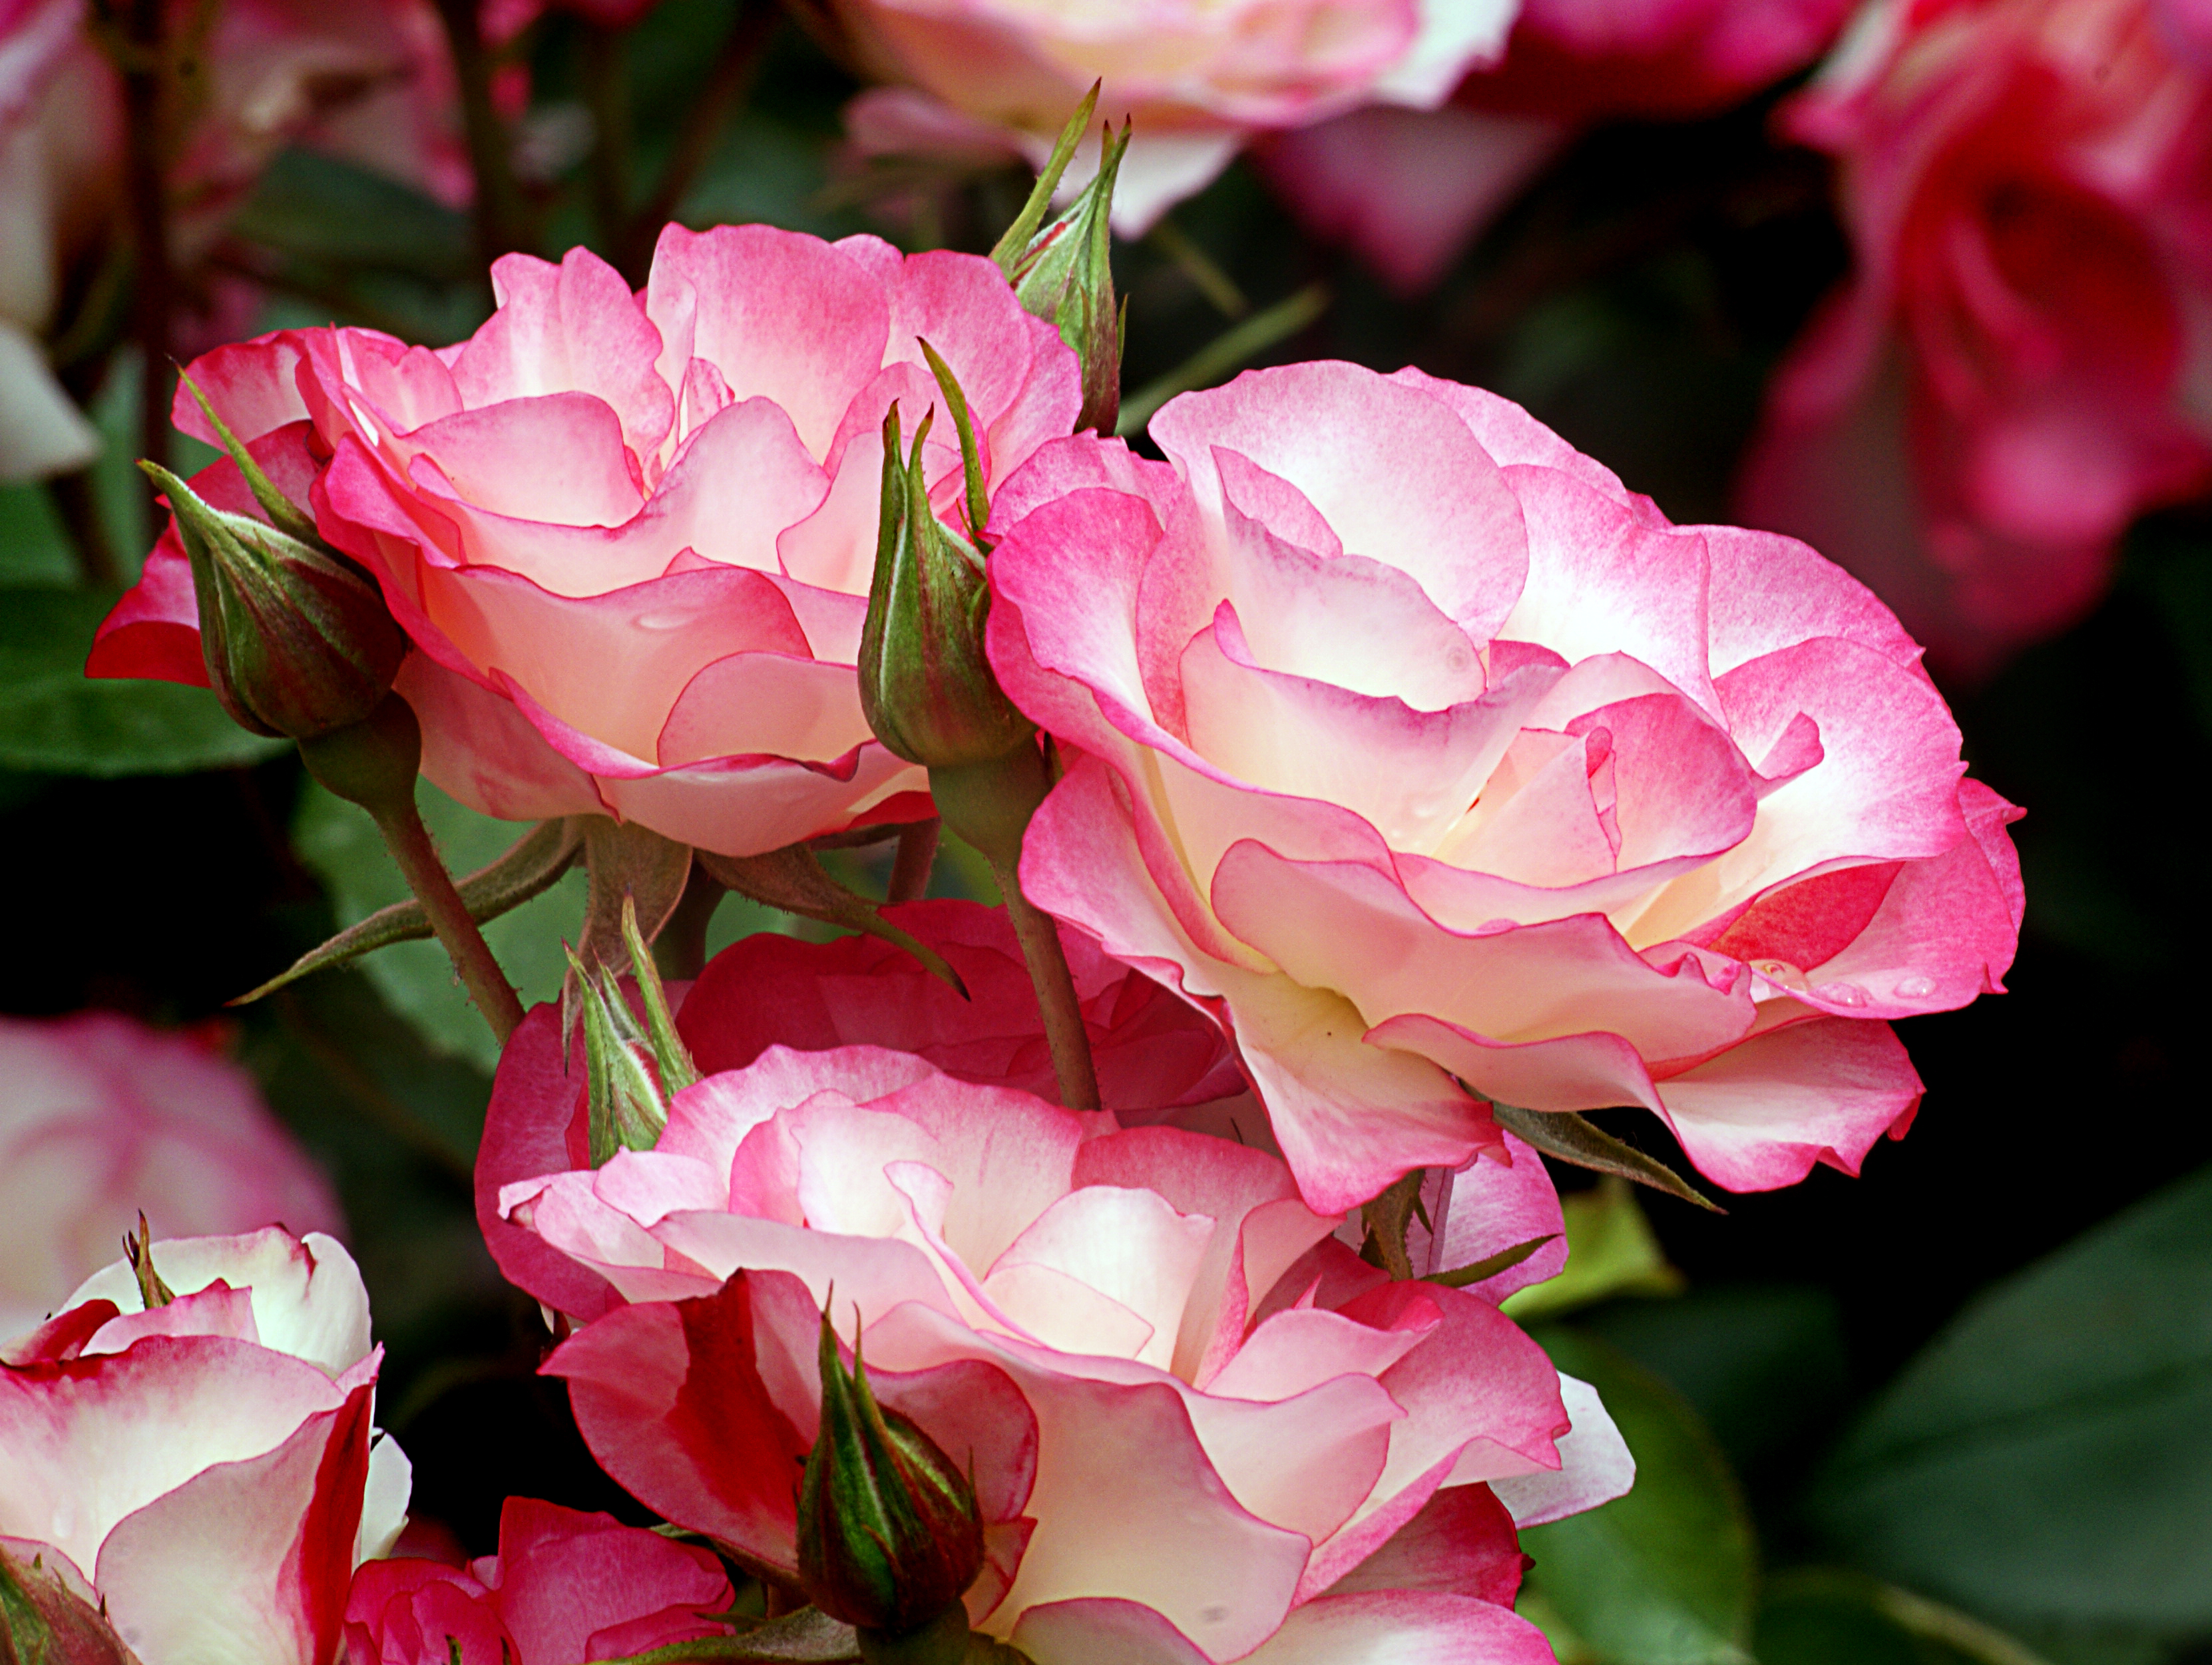
blossom, plant, flower, petal, rose, botany, pink, flora, flowers, roses, gardens, blooms, florals, floribunda, macro photography, flowering plant, garden roses, rose family, rasberryicerose, land plant